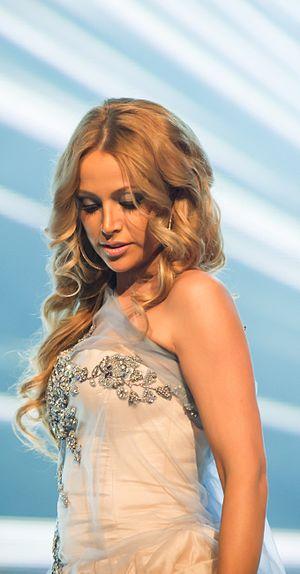
Nigar Camal, née le 7 septembre 1980 à Bakou, est une chanteuse azérie, connue également sous le nom de Nigar Jamal ou sous son diminutif Nikki.